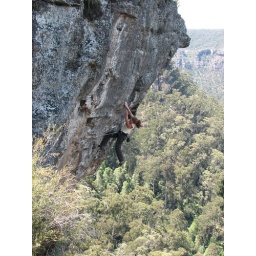
Heidie Macklin has the best seat in the house on room with a view